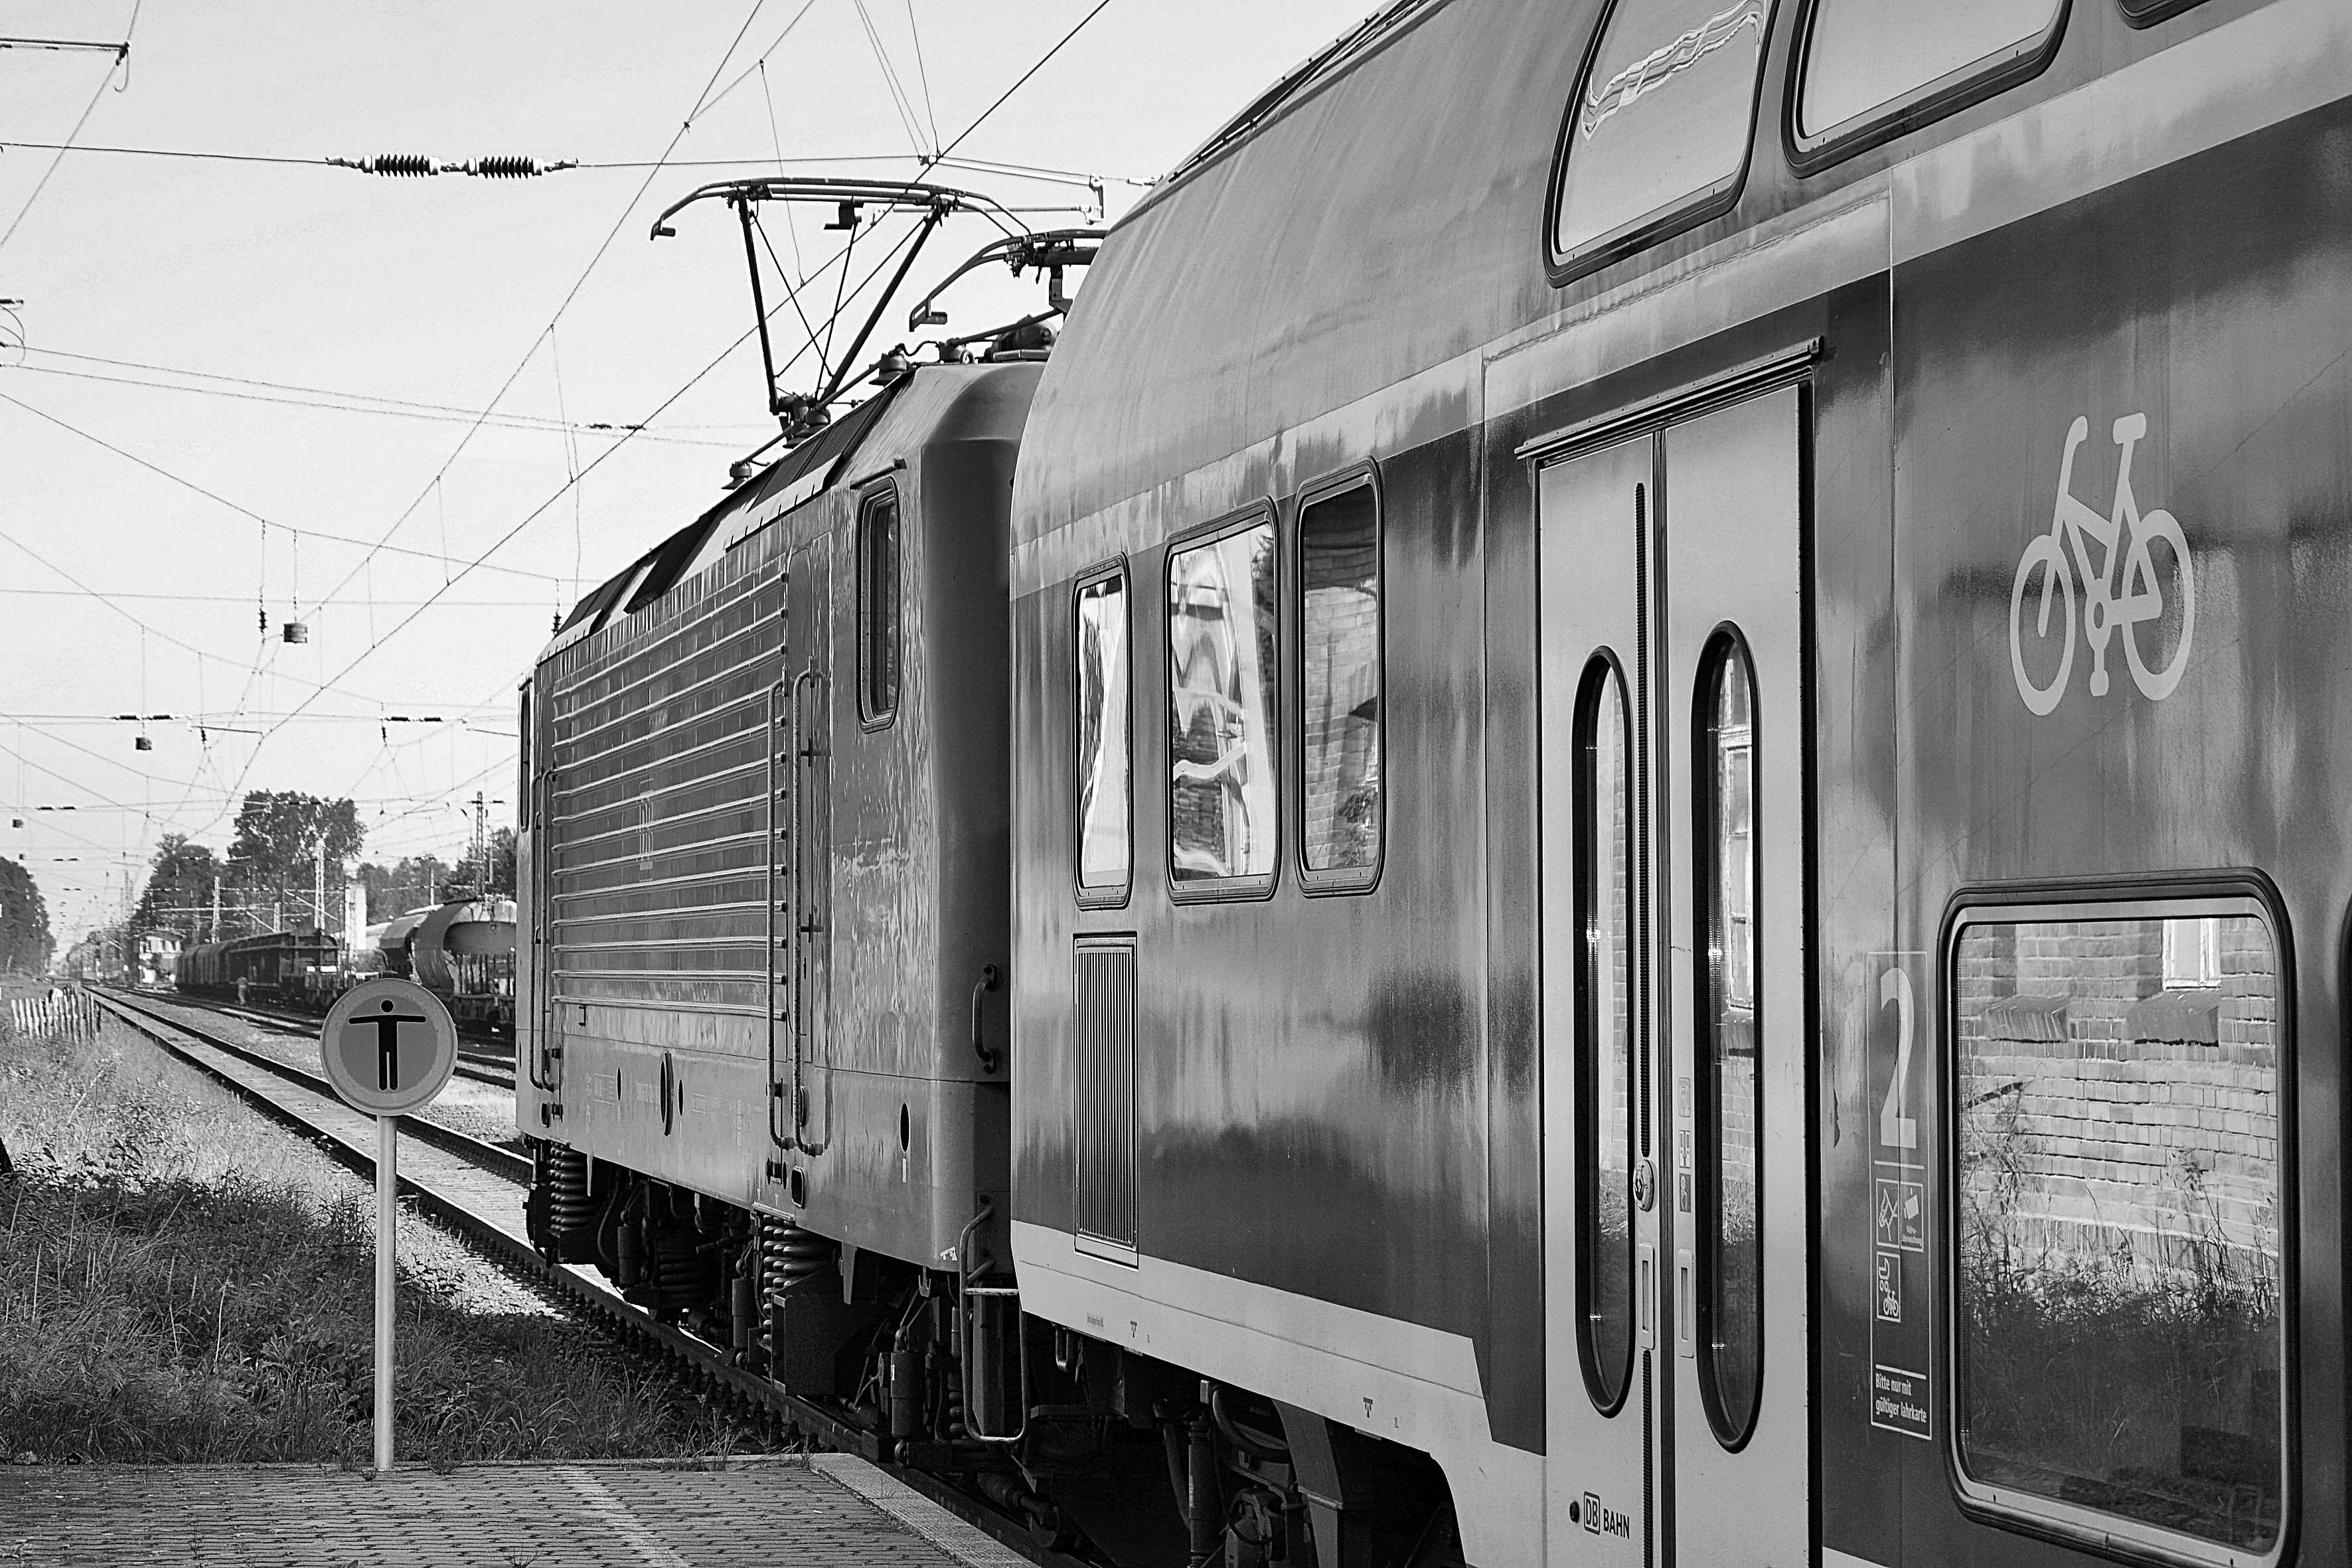
black and white, track, railway, train, transport, vehicle, platform, electricity, monochrome, public transport, locomotive, railway station, seemed, rail transport, railway tracks, electric locomotive, catenary, land vehicle, monochrome photography, rolling stock, railroad car, passenger car